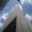
Label: skyscraper